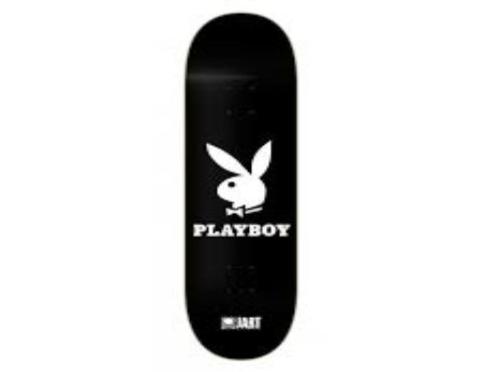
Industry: Clothes